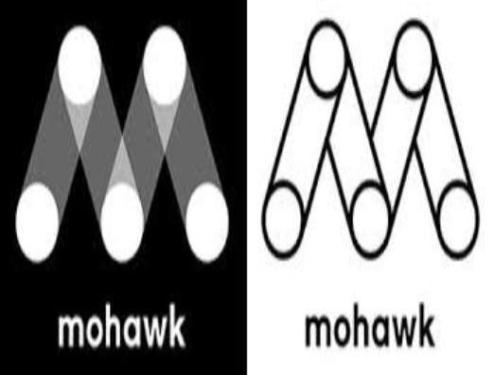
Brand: mohawk-1
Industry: Leisure